Pierre d'Espagnac

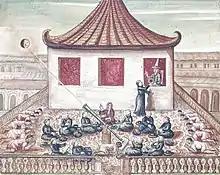
French Jesuits observing an eclipse with King Narai and his court in April 1688, shortly before the Siamese revolution

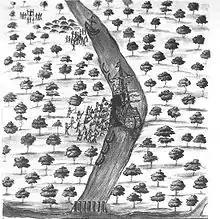
Siamese attack on du Bruant in Tavoy, in which the Chevalier de Beauregard and the Jesuit Pierre d'Espagnac were captured and enslaved.

Pierre d'Espagnac, sometimes Pierre d'Espagnal (1650–1689) was a French Jesuit missionary in Siam (modern Thailand) during the 17th century.